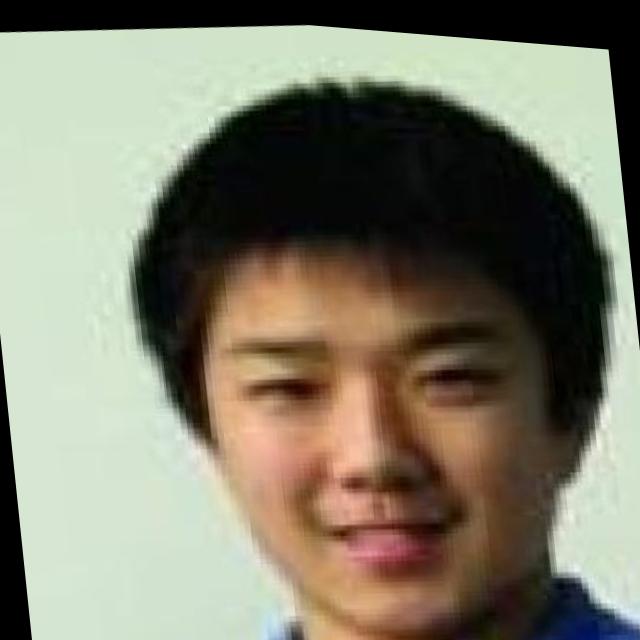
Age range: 13-20